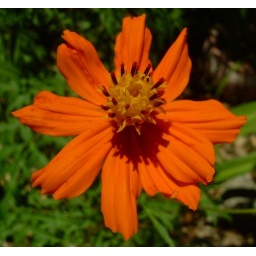
bright orange cosmos flower glowing in the sun